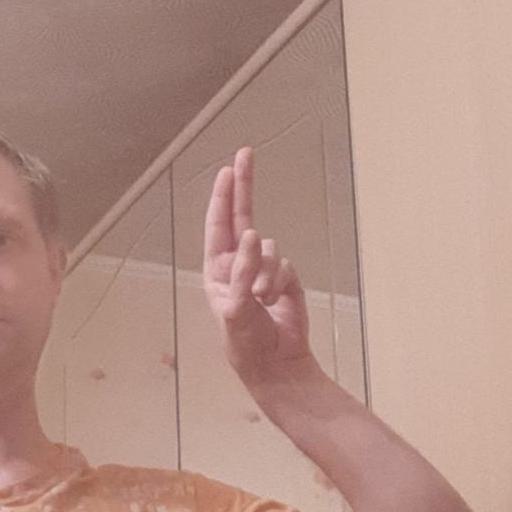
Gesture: two_up